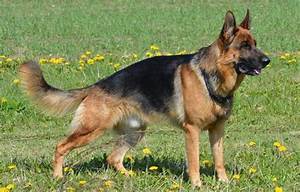
Label: dog